Pittsville, Texas

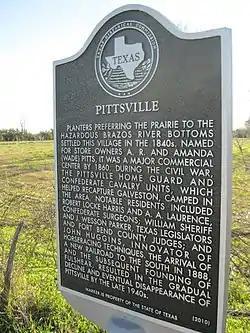

Pittsville is an unincorporated area that formerly held a distinct community in Fort Bend County, Texas, United States. The site is along Farm to Market Road 359 near Hunt Road and is nineteen miles northwest of Richmond and three miles north of Fulshear. Some consider Pittsville a Texas ghost town since its last residents left in the 1940s. The area is growing, as Greater Houston stretches westward into the Katy–Fulshear–Simonton area.